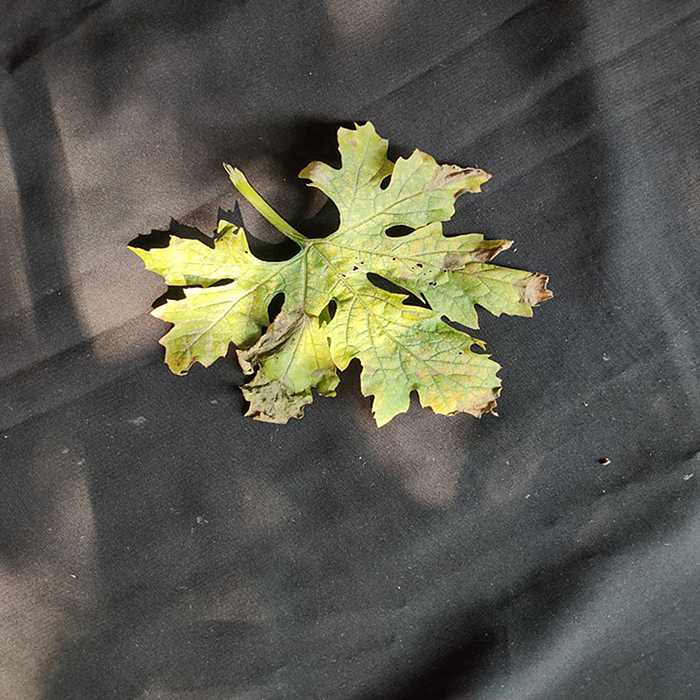
Plant: Bitter Gourd
Label: Mosaic virus